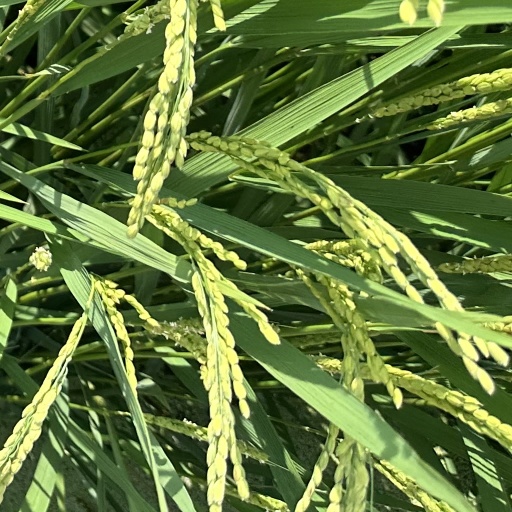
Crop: rice